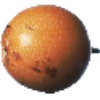
Label: granadilla